Capture of Lubumbashi

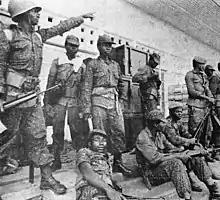
Soldiers of the 21st Brigade of the FAZ in April 1977, twenty years before the battle.

The Armée populaire de libération du Congo, the armed forces of the AFDL, was supported by fighters from the Rwandan Patriotic Army. The rebels are also joined by the Tigres Katangais, a force formed by exiles under the command of Sylvain Mbumba. They flew to Ndola in Zambia and pincered Lubumbashi from the west, transported by Zambian army trucks. According to the South African newspaper "The Sunday Independent", 1,000 Zambian soldiers also took part in the fighting. Rebel colonel Ntambo Mutchaïl acknowledged the use of child soldiers (kadogos). The pro-Kabila forces' heavy weaponry was limited to rocket launchers and mortars.